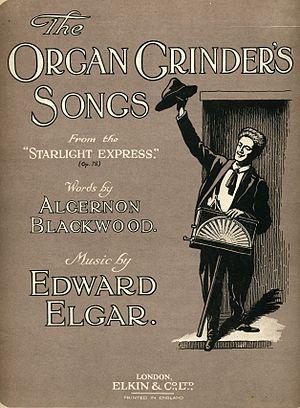
The Starlight Express est une pièce de théâtre pour enfant de Violet Pearn, fondée sur le roman fantastique A Prisoner in Fairyland d'Algernon Blackwood avec des chants et de la musique de scène écrits par Sir Edward Elgar en 1915.